Battle Academy

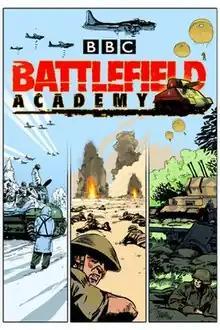
Cover art for the first game

Battle Academy is a series of two turn-based strategy video games developed and published by Slitherine Software in the 2010s. The first game, BBC Battle Academy (originally Battlefield Academy), was released in 2010. The second game, Battle Academy 2: Eastern Front, was released in 2014.